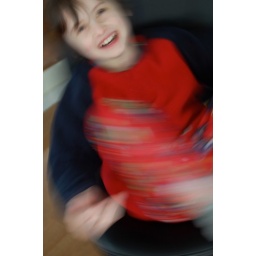
taking the boy for a ride in my office chair.